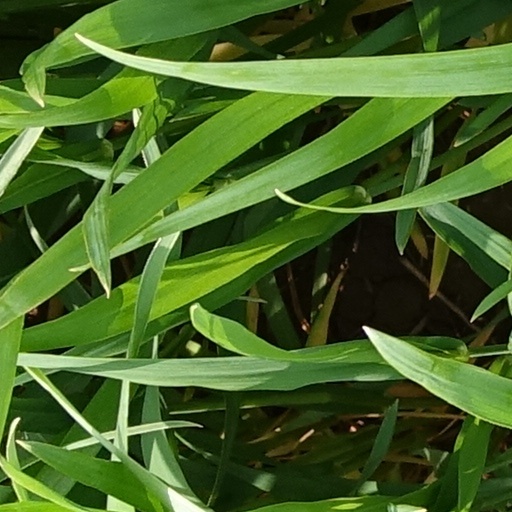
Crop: wheat